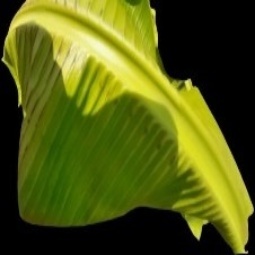
Label: Calcium